Francis Marion Wright

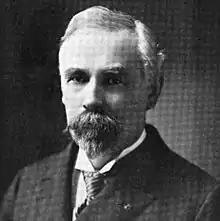
From 1900's "History of Illinois Republicanism"

Francis Marion Wright (August 5, 1844 – July 15, 1917) was a United States district judge of the United States District Court for the Eastern District of Illinois and previously was a judge of the Court of Claims.